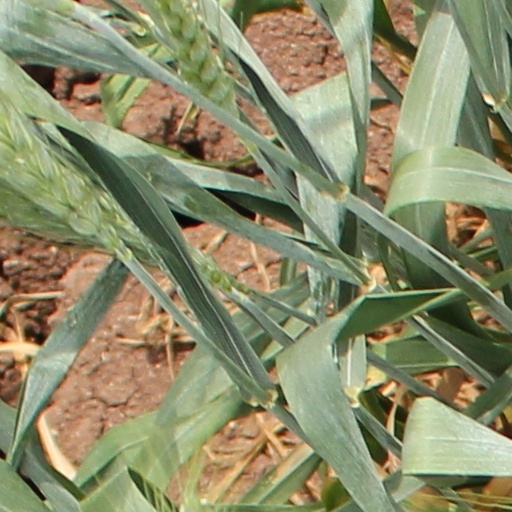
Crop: wheat